Ikebukuro Station

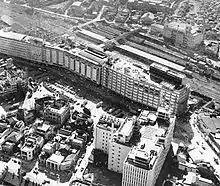
Ikebukuro Station in the early 1960s

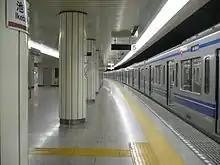
The underground "Shinsen Ikebukuro" platforms in 2005 before they became part of the Tokyo Metro Fukutoshin Line

The station was opened on 1 April 1903 by the Japanese Government Railways (JGR). The Tōjō Railway Line (present-day Tobu Tojo Line) station opened on 1 May 1914 with the opening of the line to in Saitama Prefecture (located between the present stations of Kawagoeshi and Kasumigaseki). As the Tokyo terminus of the line was originally planned to be at Shimo-Itabashi, Ikebukuro Station is to this day marked by km post "-1.9" (the distance from Shimo-Itabashi Station where the "0 km" post for the line is located).